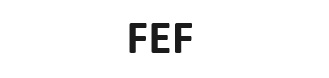
Barrel (182) FEF 6633
Brand: A G Thomas (Bradford) Ltd
Category: Arts & Entertainment > Hobbies & Creative Arts > Musical Instrument & Orchestra Accessories > Percussion Accessories > Drum Kit Hardware > Drum Kit Mounting Hardware